Joseph Mezzara

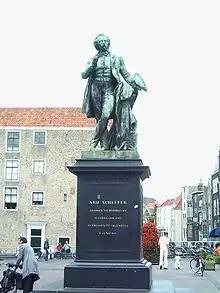
"Monument to Ary Scheffer" (1862), Dordrecht; co-designed with its subject's daughter Cornelia.

Born in New York, his parents Thomas François Gaspard Mezzara (1774-1845) and Marie Angélique Foulon were both painters. The Mezzara family alternated between France and America, but Joseph spent most of his youth in Paris, where he took lessons from the painters Jean-Pierre Granger and Ary Scheffer and the sculptor Pierre-Jean David d'Angers and from 1852 to 1875 exhibited at the Paris Salon. His works included a bust of Alfred de Musset in 1868, now in the foyer of the Comédie-Française.